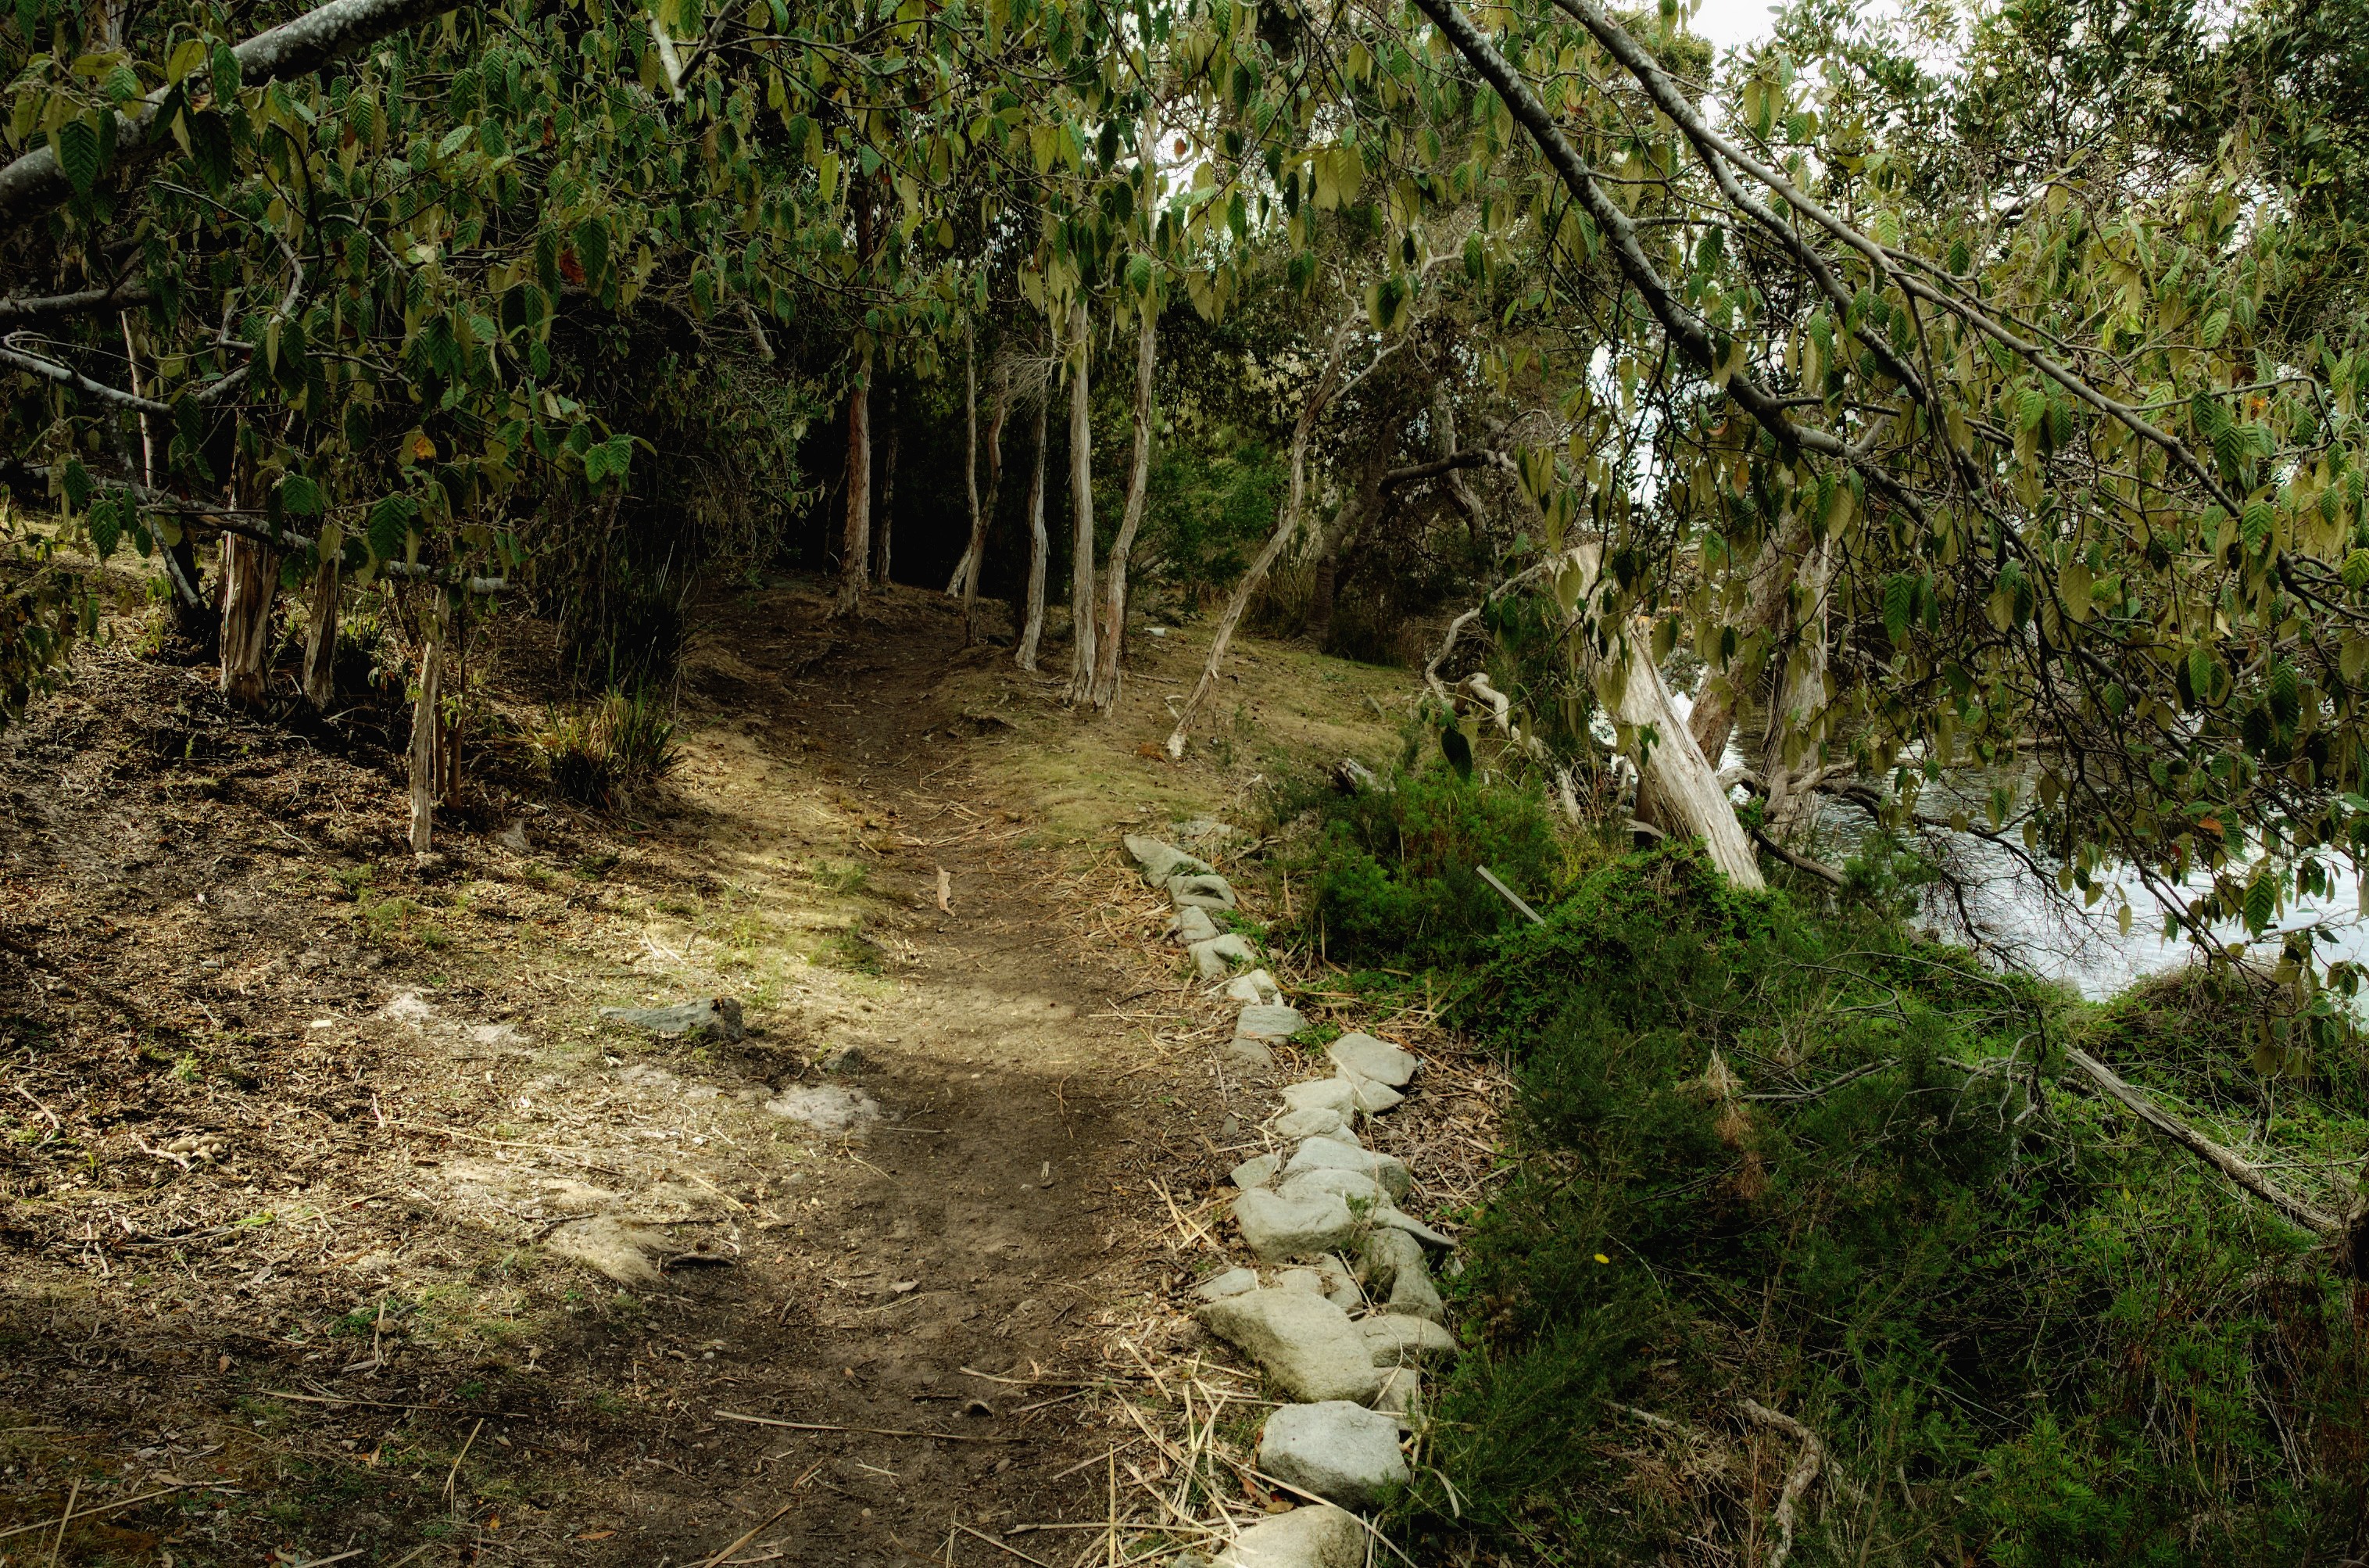
landscape, tree, nature, forest, path, wilderness, trail, countryside, country, summer, stream, jungle, scenic, soil, flora, trees, australia, woods, outside, vegetation, rainforest, wetland, woodland, habitat, ecosystem, tasmania, rural area, natural environment